Iracoubo

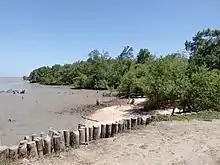
Ocean beach near Organabo

Organabo is a Galibi village located in the commune. As of 2020, the population is about 200 people, and consisted mainly of elderly people, because the youth had moved on to the city. The village used to be on the estuary of the Iracaoubo River facing the Atlantic Ocean, but is now several kilometres land inwards. The population primarily lives from fishing, and agriculture. In December 2018, the villagers were given communal land. The village is self sufficient, and therefore self isolated during the COVID-19 pandemic of 2020.